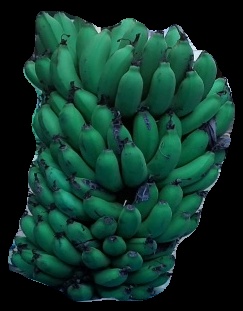
Variety: pachbale
Grade: grade2